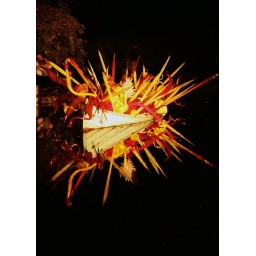
I liked this floating boat of glass better at night than in the daytime